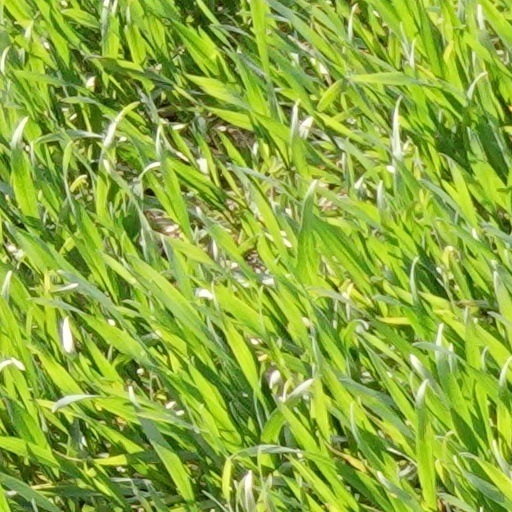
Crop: wheat